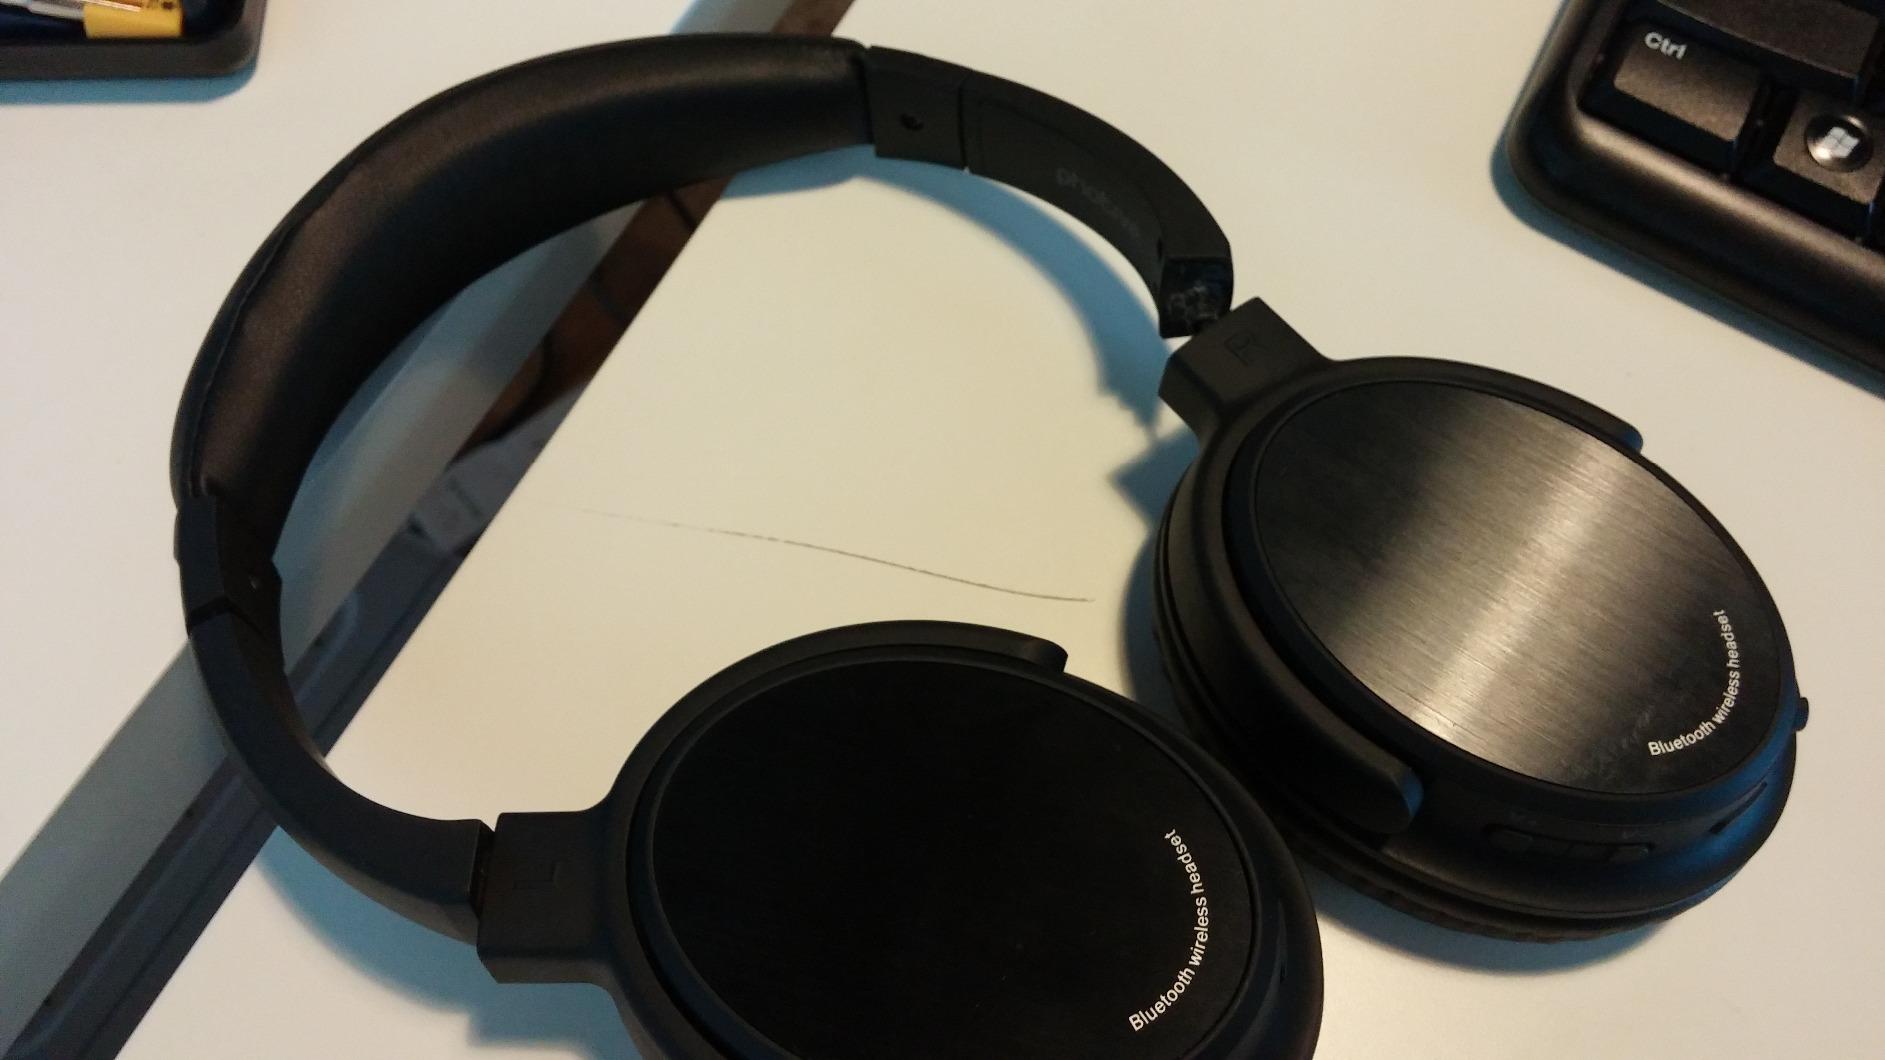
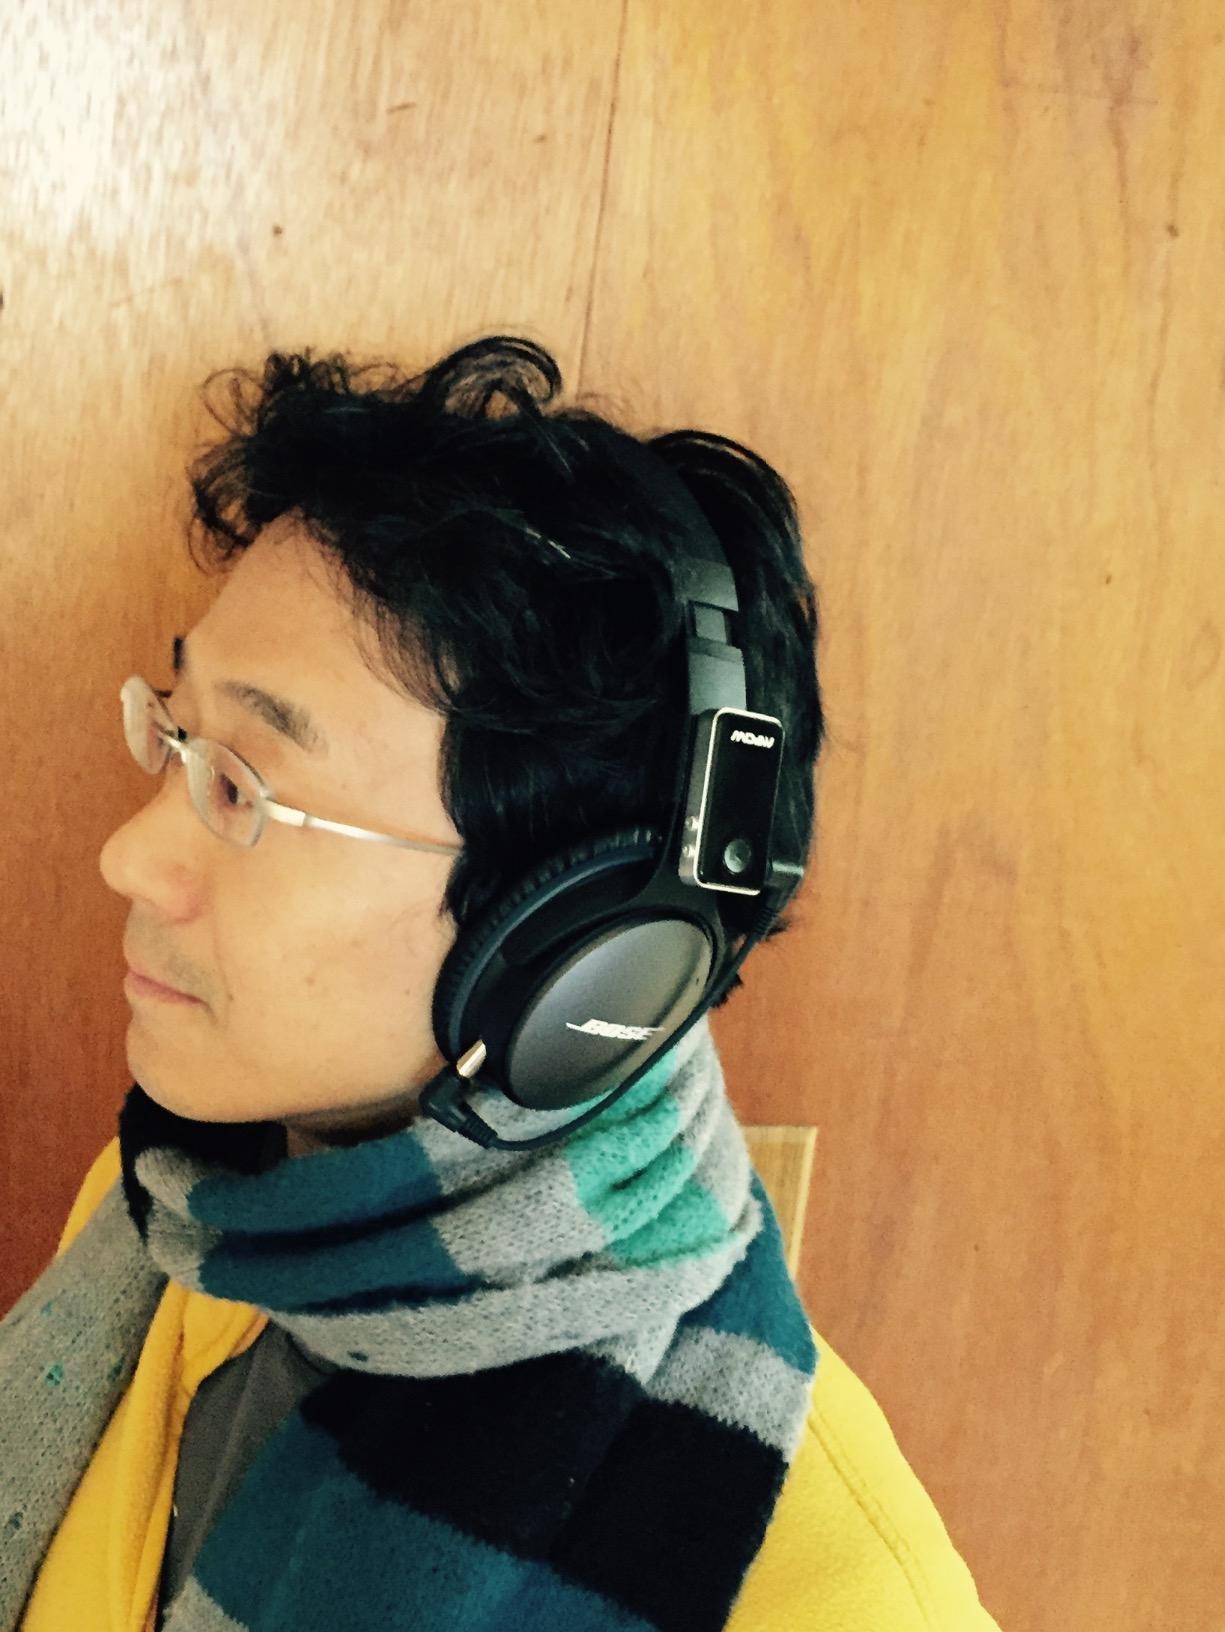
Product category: headphones
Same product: no